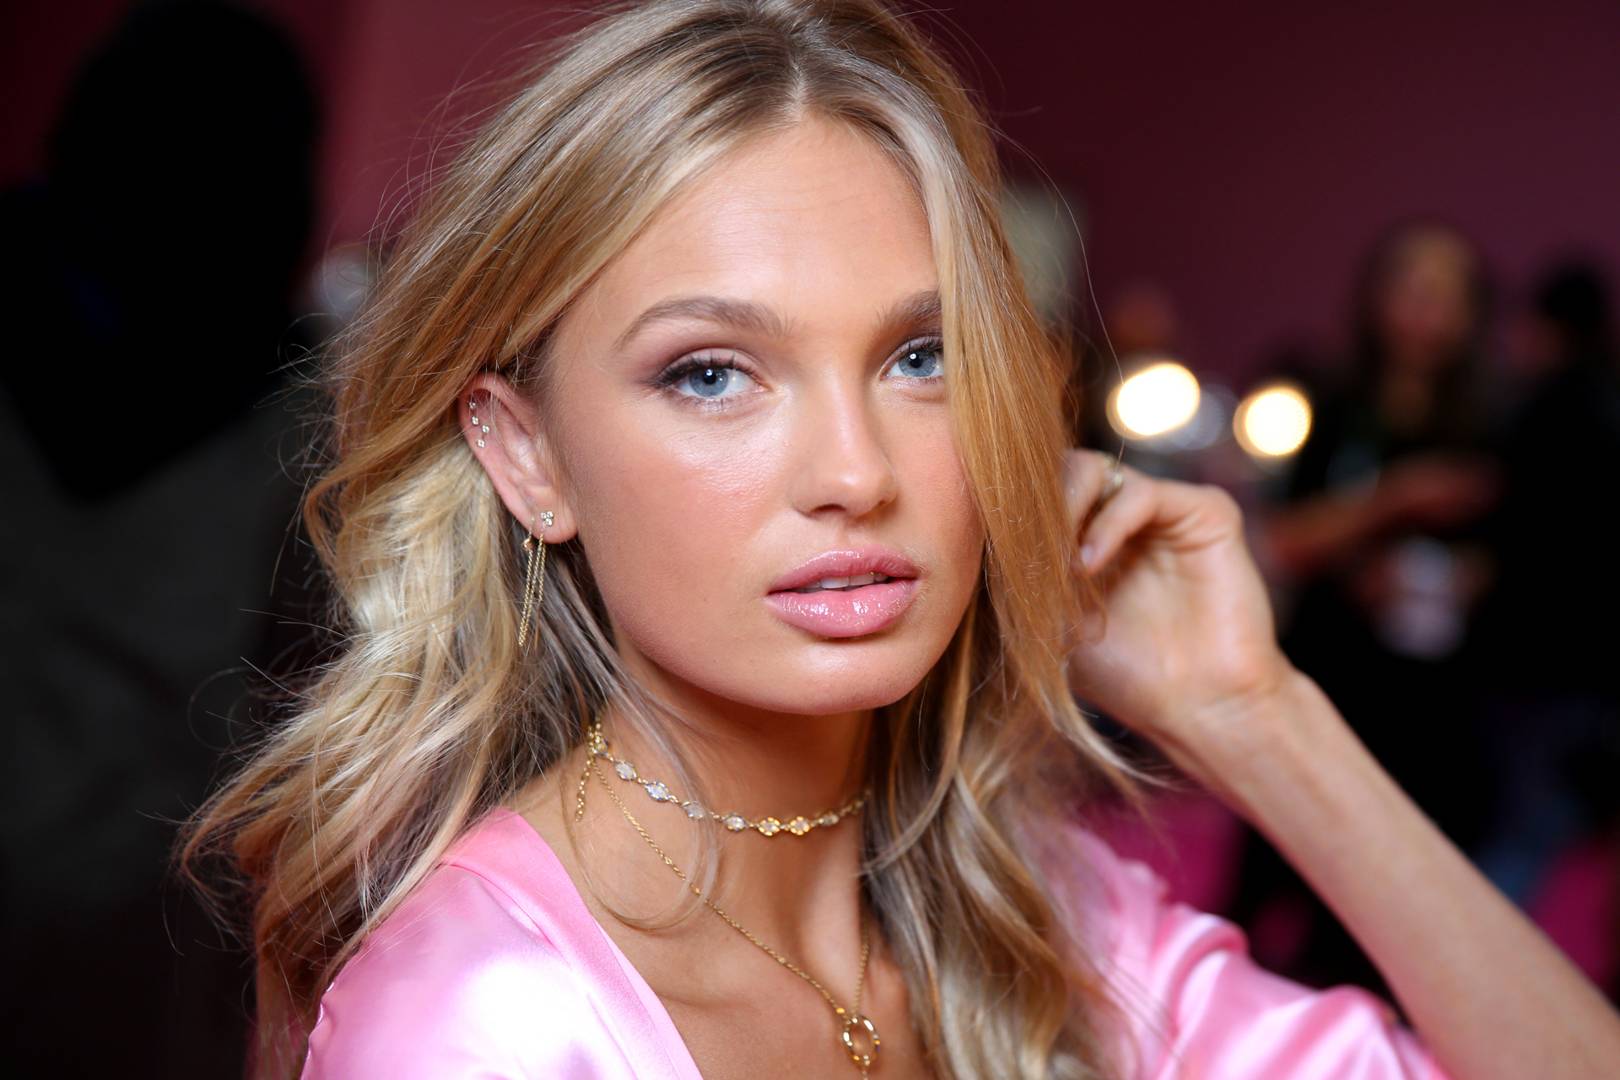
Gender: women